Sony camcorders

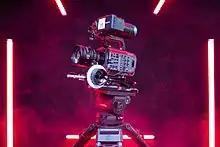
Sony PXW-FX9 XDCAM 6K Full-Frame Camera with Sigma 135mm T2 lens

In January 2014, Sony released its first consumer UHD Camcorder. The AX100 is able to capture video at 3840×2160 resolution at 30p using a 1" Exmor R CMOS sensor. It uses a full sensor readout instead of line skipping which provides very high detail with minimal aliasing or moiré. It captures video using 14MP and then resizes the image to 8MP. It can capture photos at 20 MP. The highest quality video output uses XAVC S format based on MPEG-4 AVC/H.264 compression. Typical data rates are about 60 Mbit/s in this mode (100 Mbit/s in the firmware version 3.00). The SDXC memory card class 10 is required for XAVC S recording (SDXC class 10 U3 is required for 100 Mbit/s recording).